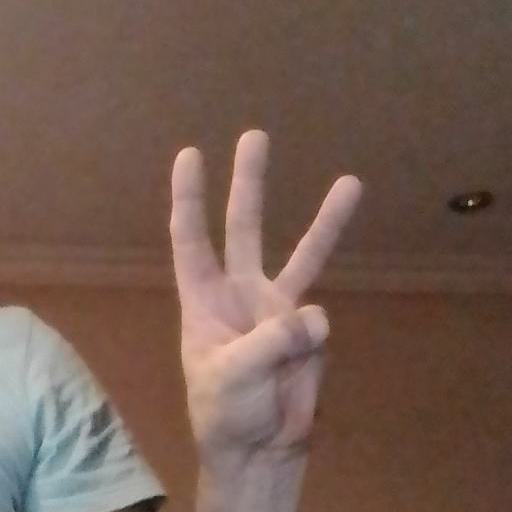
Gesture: three